Sasago Station

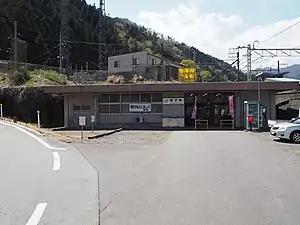
Sasago Station in April 2018

is a railway station on the Chūō Main Line, East Japan Railway Company (JR East) in Sasago-Kuronoda, in the city of Ōtsuki, Yamanashi Prefecture, Japan.